Knokke

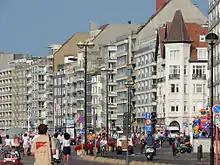

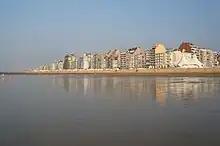

Knokke is the most north-eastern seaside resort on the Belgian coast. It lies adjacent to the Dutch border; separated from the Dutch territory by the Zwin nature reserve. Knokke came into existence as a result of the construction of dikes that were to protect the area around the 'Zwin' sea-arm.